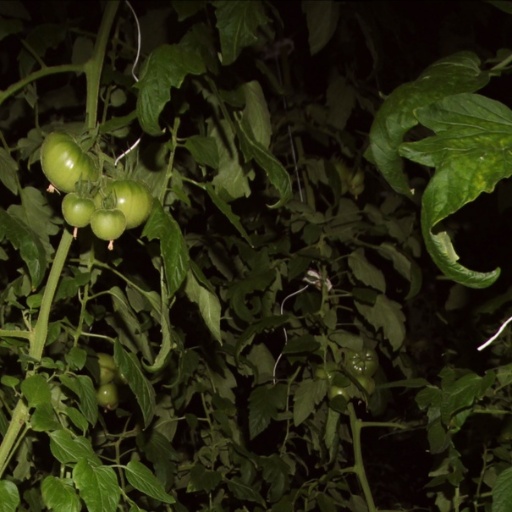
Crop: tomato